Jacqueline Cako

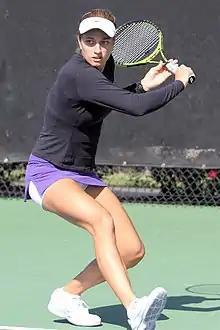
Cako at the 2011 Grapevine Women's Classic

Jacqueline Cako (born August 30, 1991) is an American former tennis player of Hungarian descent.